Vampires vs. the Bronx

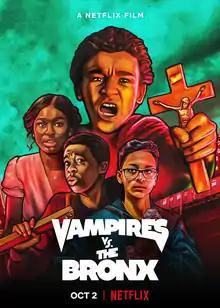
Official release poster

Vampires vs. the Bronx is a 2020 American comedy black horror film directed by Oz Rodriguez and written by Rodriguez and Blaise Hemingway. The film follows a group of teenagers who are forced to protect their neighborhood in the Bronx when a gathering of vampires invades. It stars Jaden Michael, Gerald W. Jones III, Gregory Diaz IV, Sarah Gadon, Method Man, Shea Whigham, and Coco Jones.